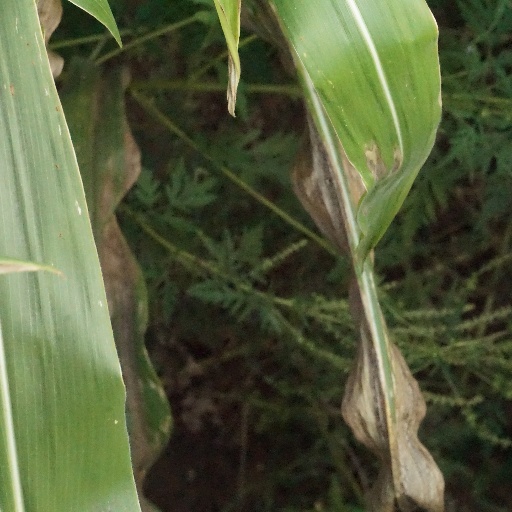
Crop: maize; corn